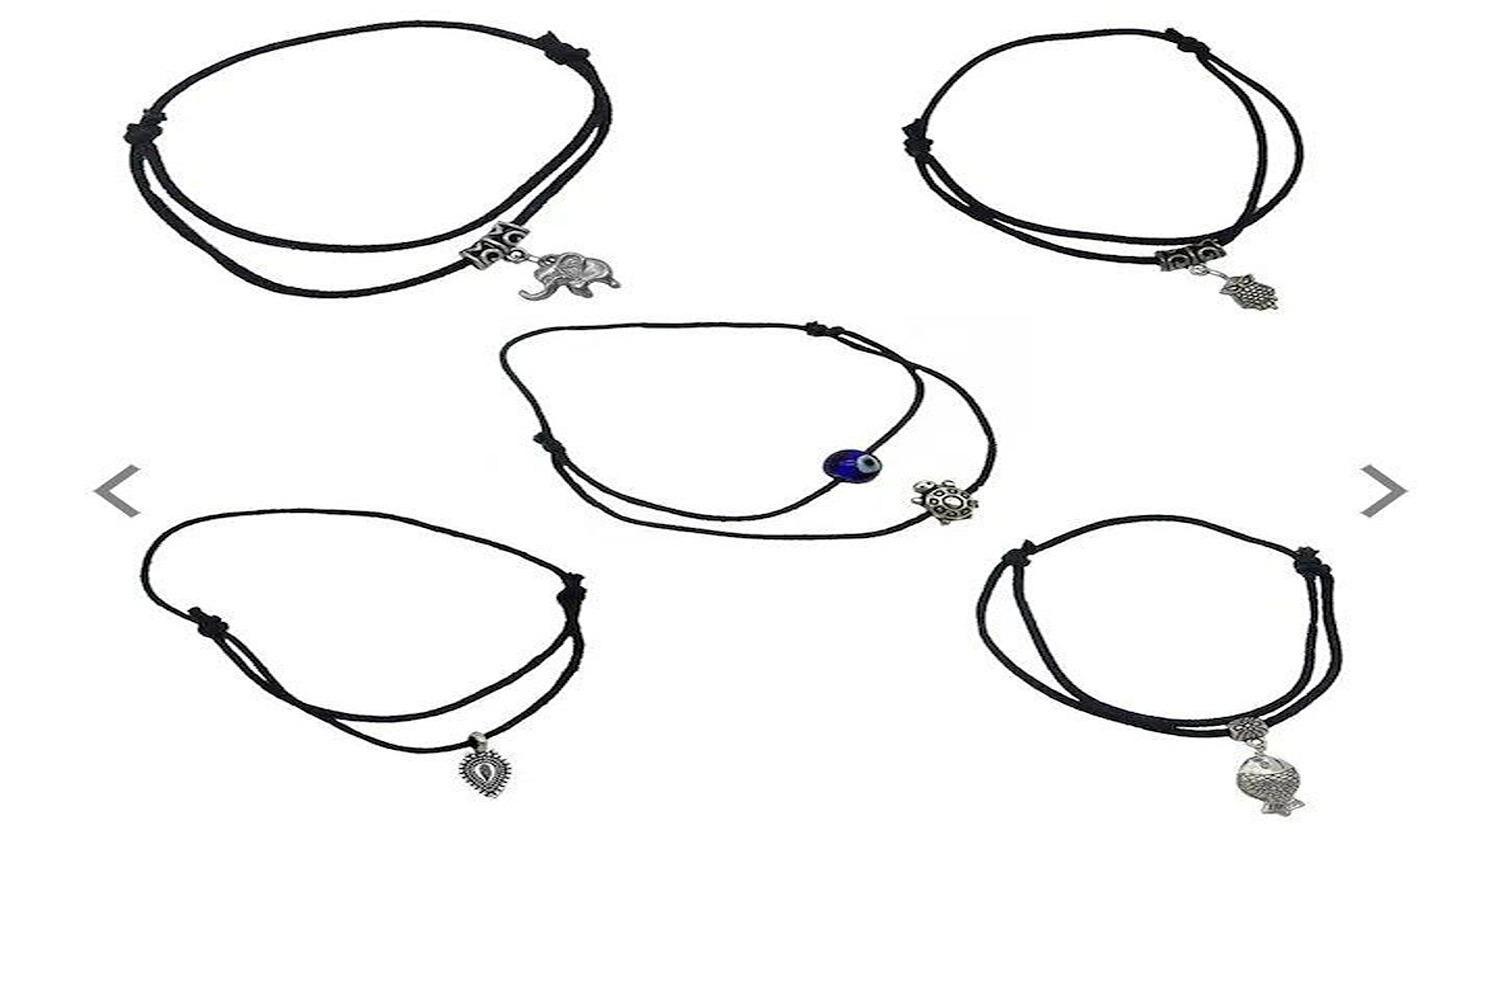
Mewow Trends Combo of 5 Adjustable Thread Anklet
Type: Anklets
Brand: MEWOW TRENDS
Price: Rs. 179
 Elevate your look with Mewow Trends' stunning anklets. Made with the highest quality materials, our anklets are designed to last and are perfect for any occasion. Whether you're dressing up for a night out, or just want to add a splash of color to your everyday look, our anklets have got you covered.